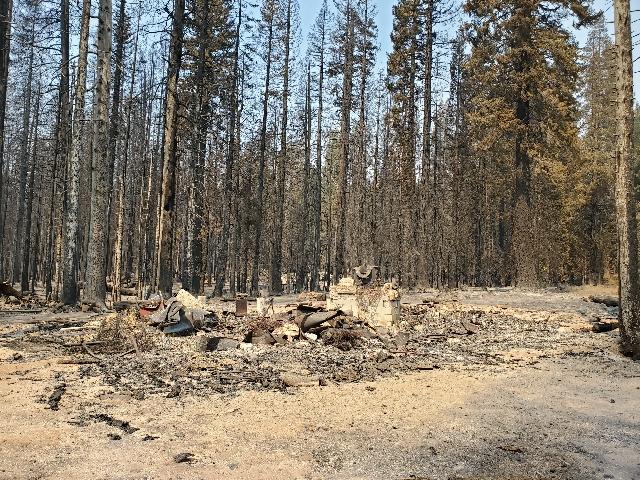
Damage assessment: destroyed